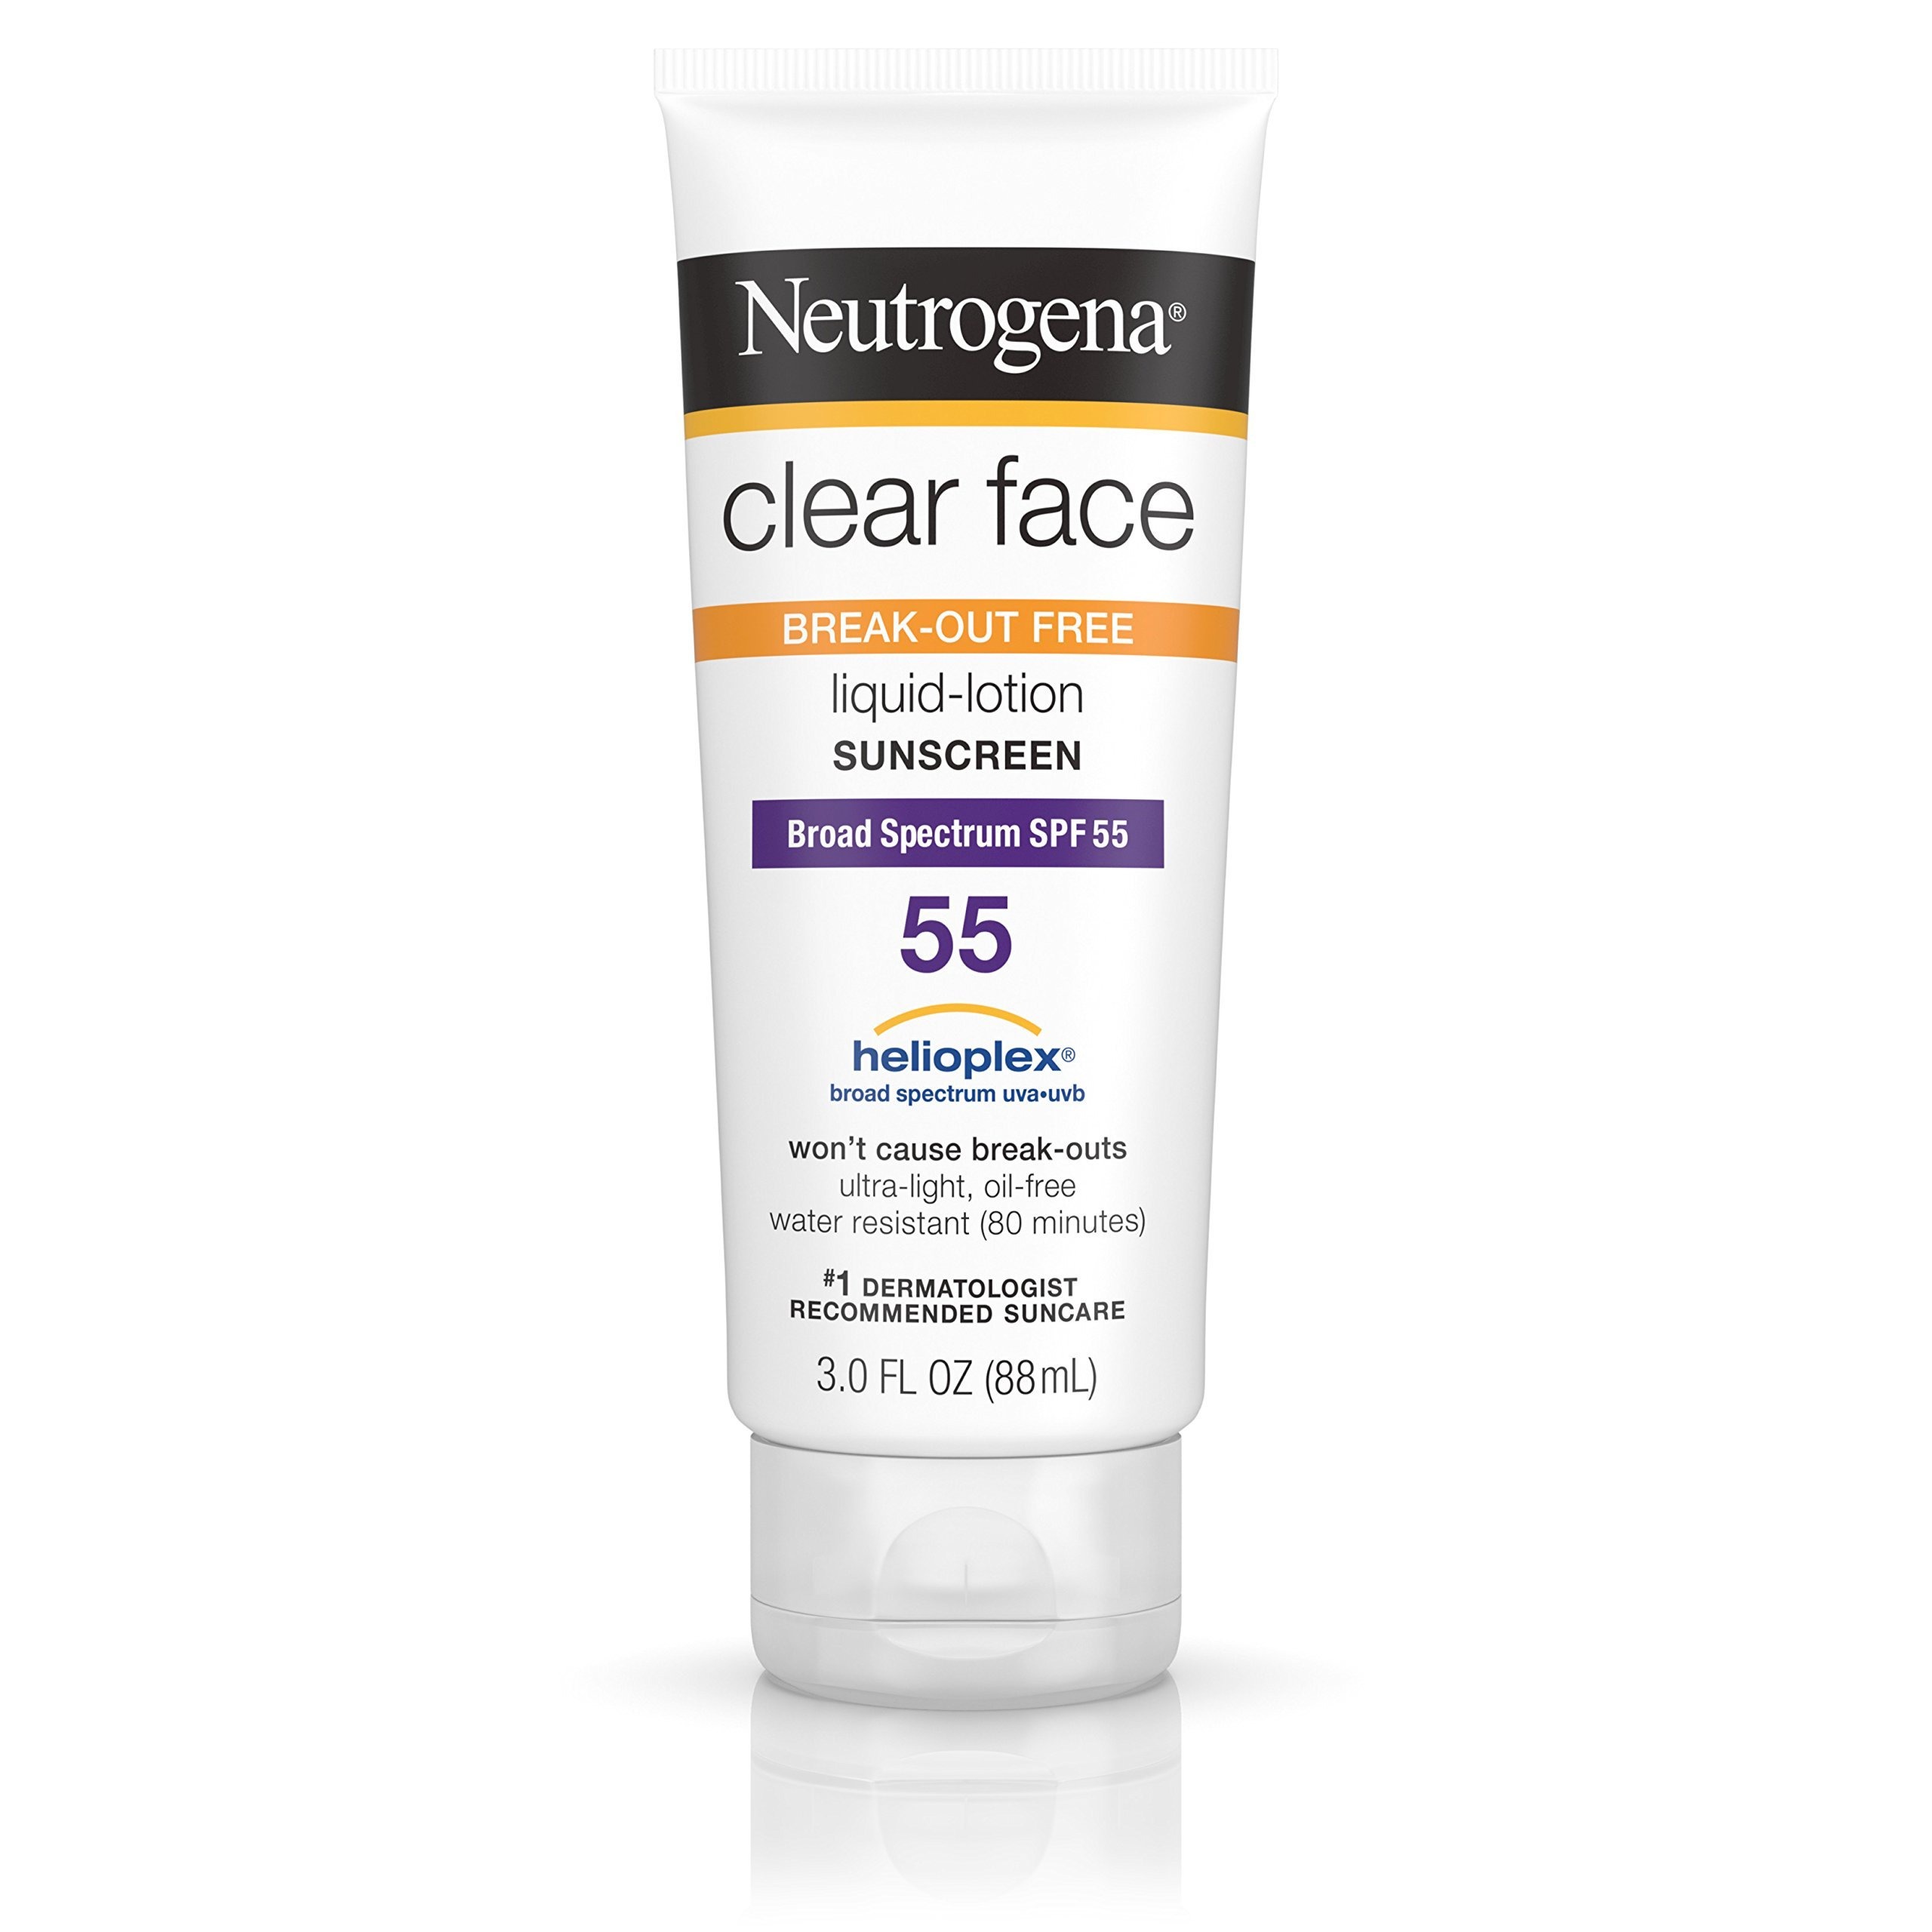
Item Name: Neutrogena Clear Face Liquid Lotion Sunscreen For Acne-Prone Skin, Broad Spectrum Spf 55, 3 Fl. Oz.
Bullet Point: #1 dermatologist-recommended suncare brand
Value: 3.0
Unit: Fl Oz

Price: 12.18